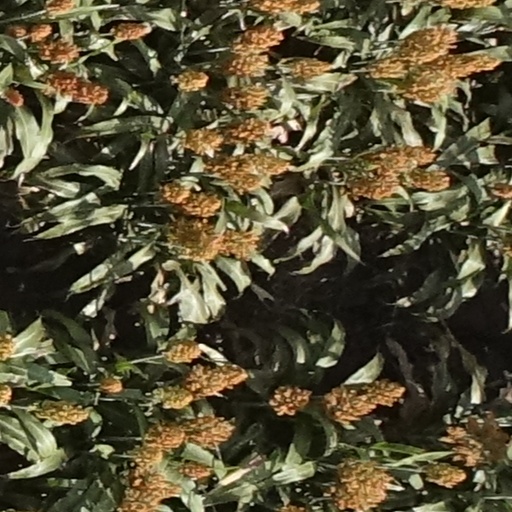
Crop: sorghum